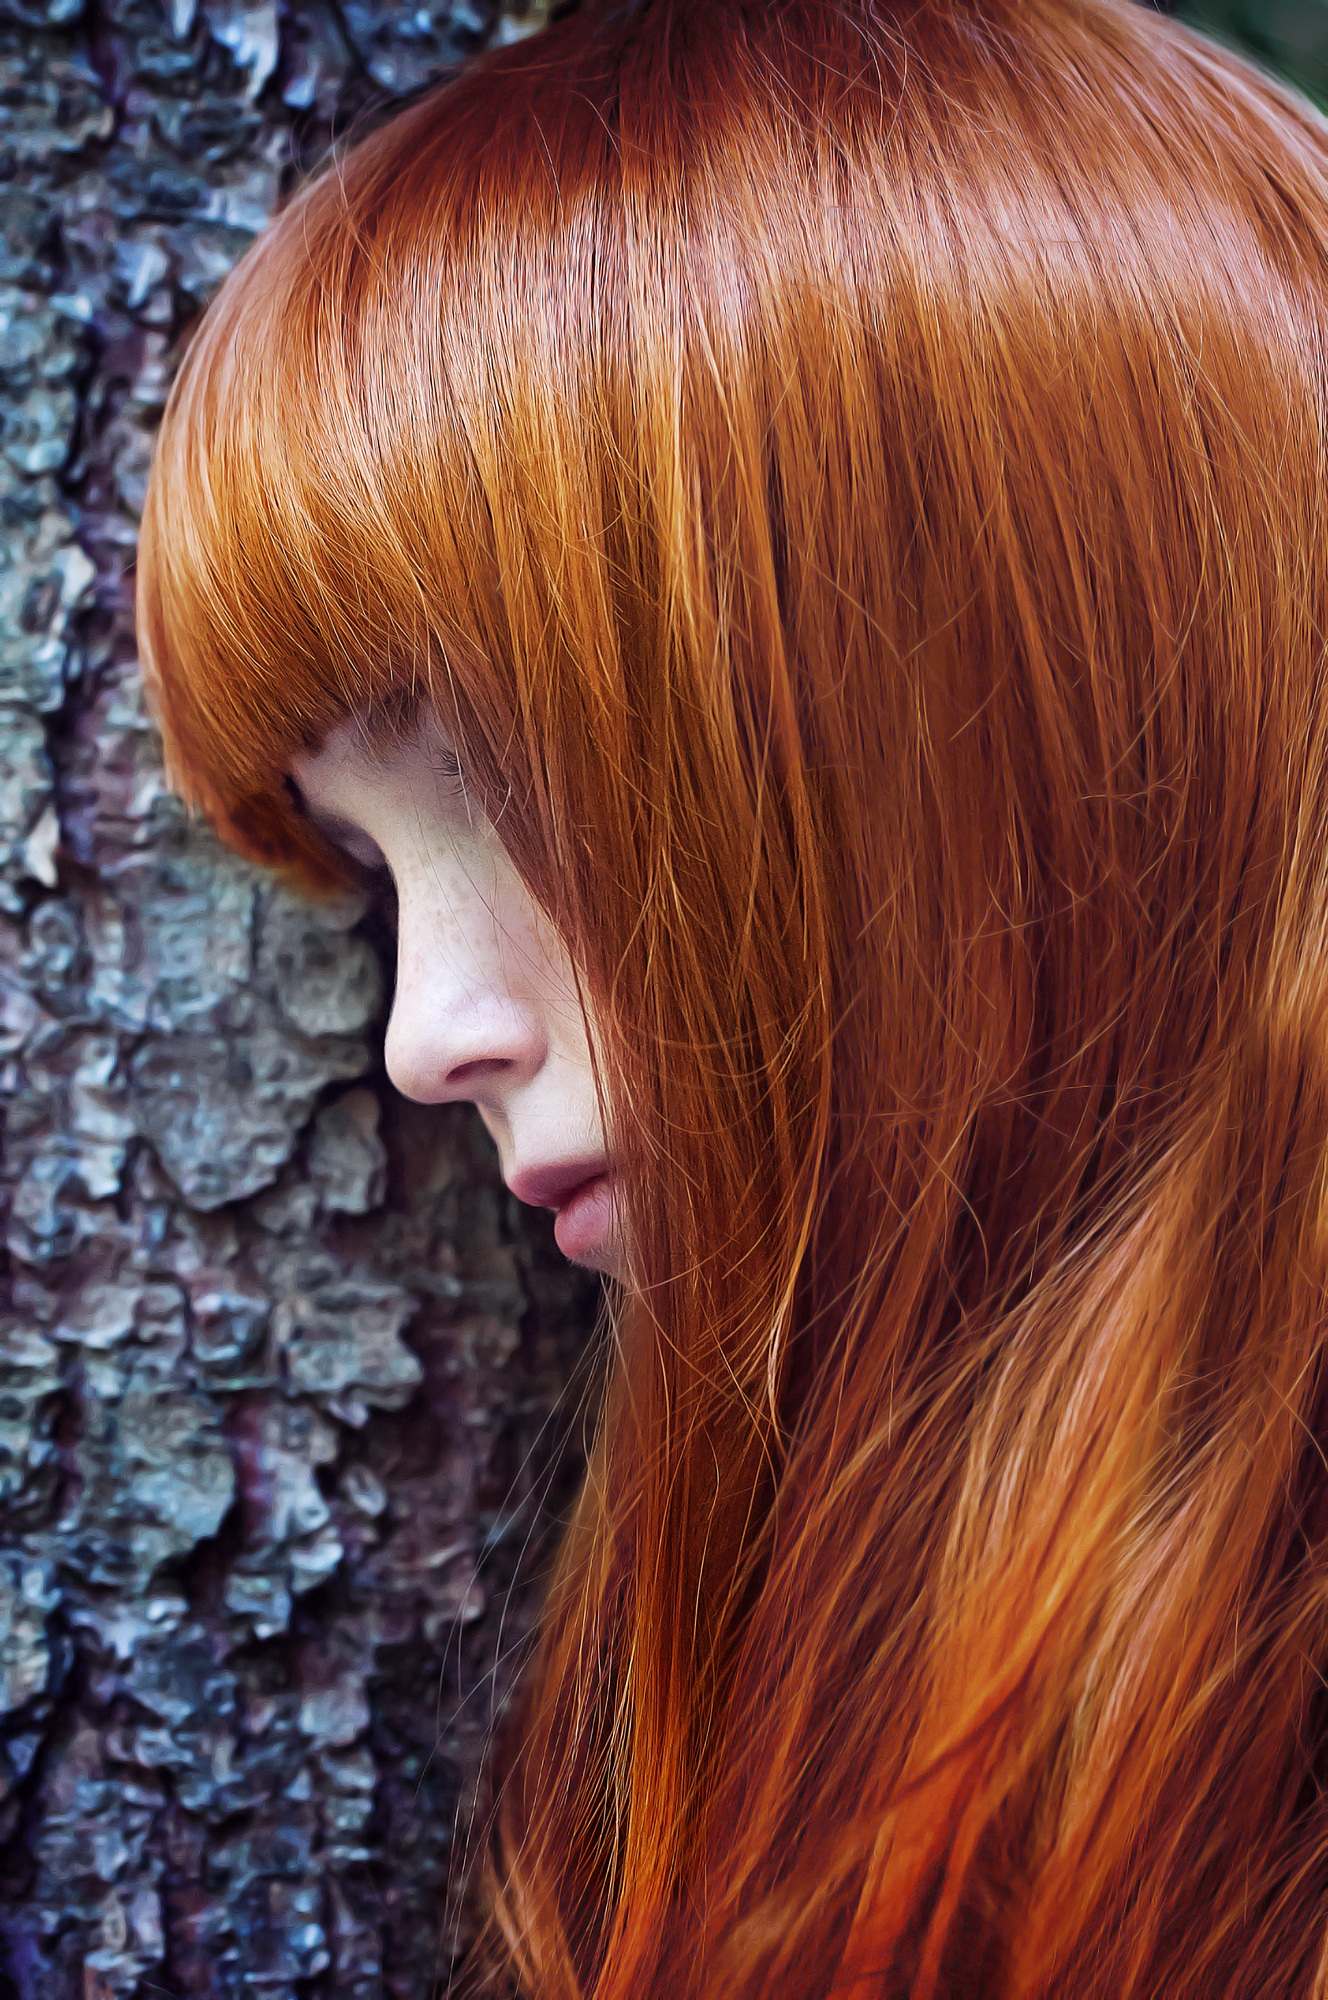
person, hair, female, portrait, red, color, brown, human, rest, thoughtful, close, hairstyle, long hair, red hair, black hair, sad, face, nose, eye, head, blond, organ, costume, silent, from the side, red head, brown hair, bangs, hair coloring, human hair color, layered hair